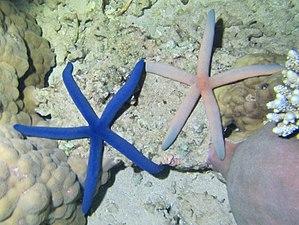
Deux étoiles de mer Linckia laevigata de deux couleurs différentes à Mayotte.
Linckia laevigata est une espèce d'étoiles de mer tropicale de la famille des Ophidiasteridae, caractérisée par ses longs bras et sa couleur bleu vif.